Bank of Tryon Building

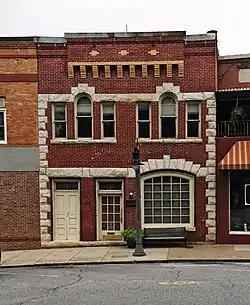
Bank of Tryon Building, September 2012

Bank of Tryon Building, also known as the Tryon Daily Bulletin Building and Hester Building, is a historic bank building located at Tryon, Polk County, North Carolina. It was built in 1907–1908, and is a two-story, two-bay, Romanesque Revival-style brick-and-stone building. It features granite quoins, second-story Palladian-type windows, and a projecting parapet. Since 1935, the building has been home to the "Tryon Daily Bulletin", the world's smallest daily newspaper.